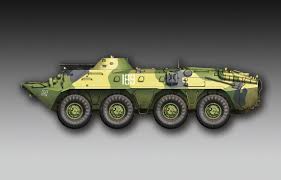
Label: BTR-70